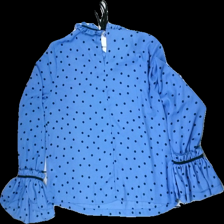
View: back
Type: Blouse
Category: Ladies
Brand: Gina Tricot
Colors: Blue, Black
Material: 100% polyester
Pattern: Dots
Cut: Loose
Size: 36
Season: All
Stains: Minor
Smell: Minor
Price range: <50
Recommended usage: Recycle